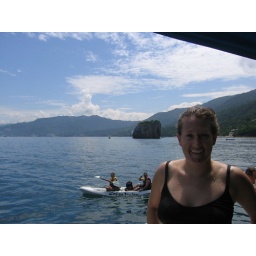
Shelley with the ocean and mountains in the background